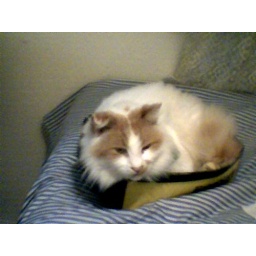
fat cat in a tiny box